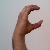
The image shows a hand gesture representing the letter 'C' in Indian Sign Language.